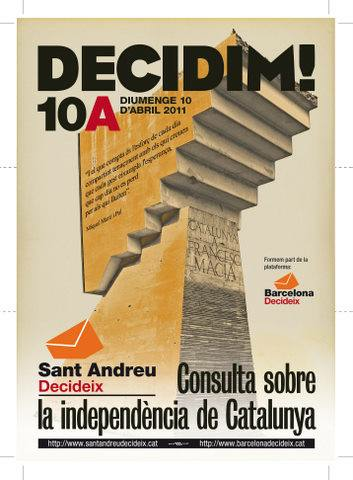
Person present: No